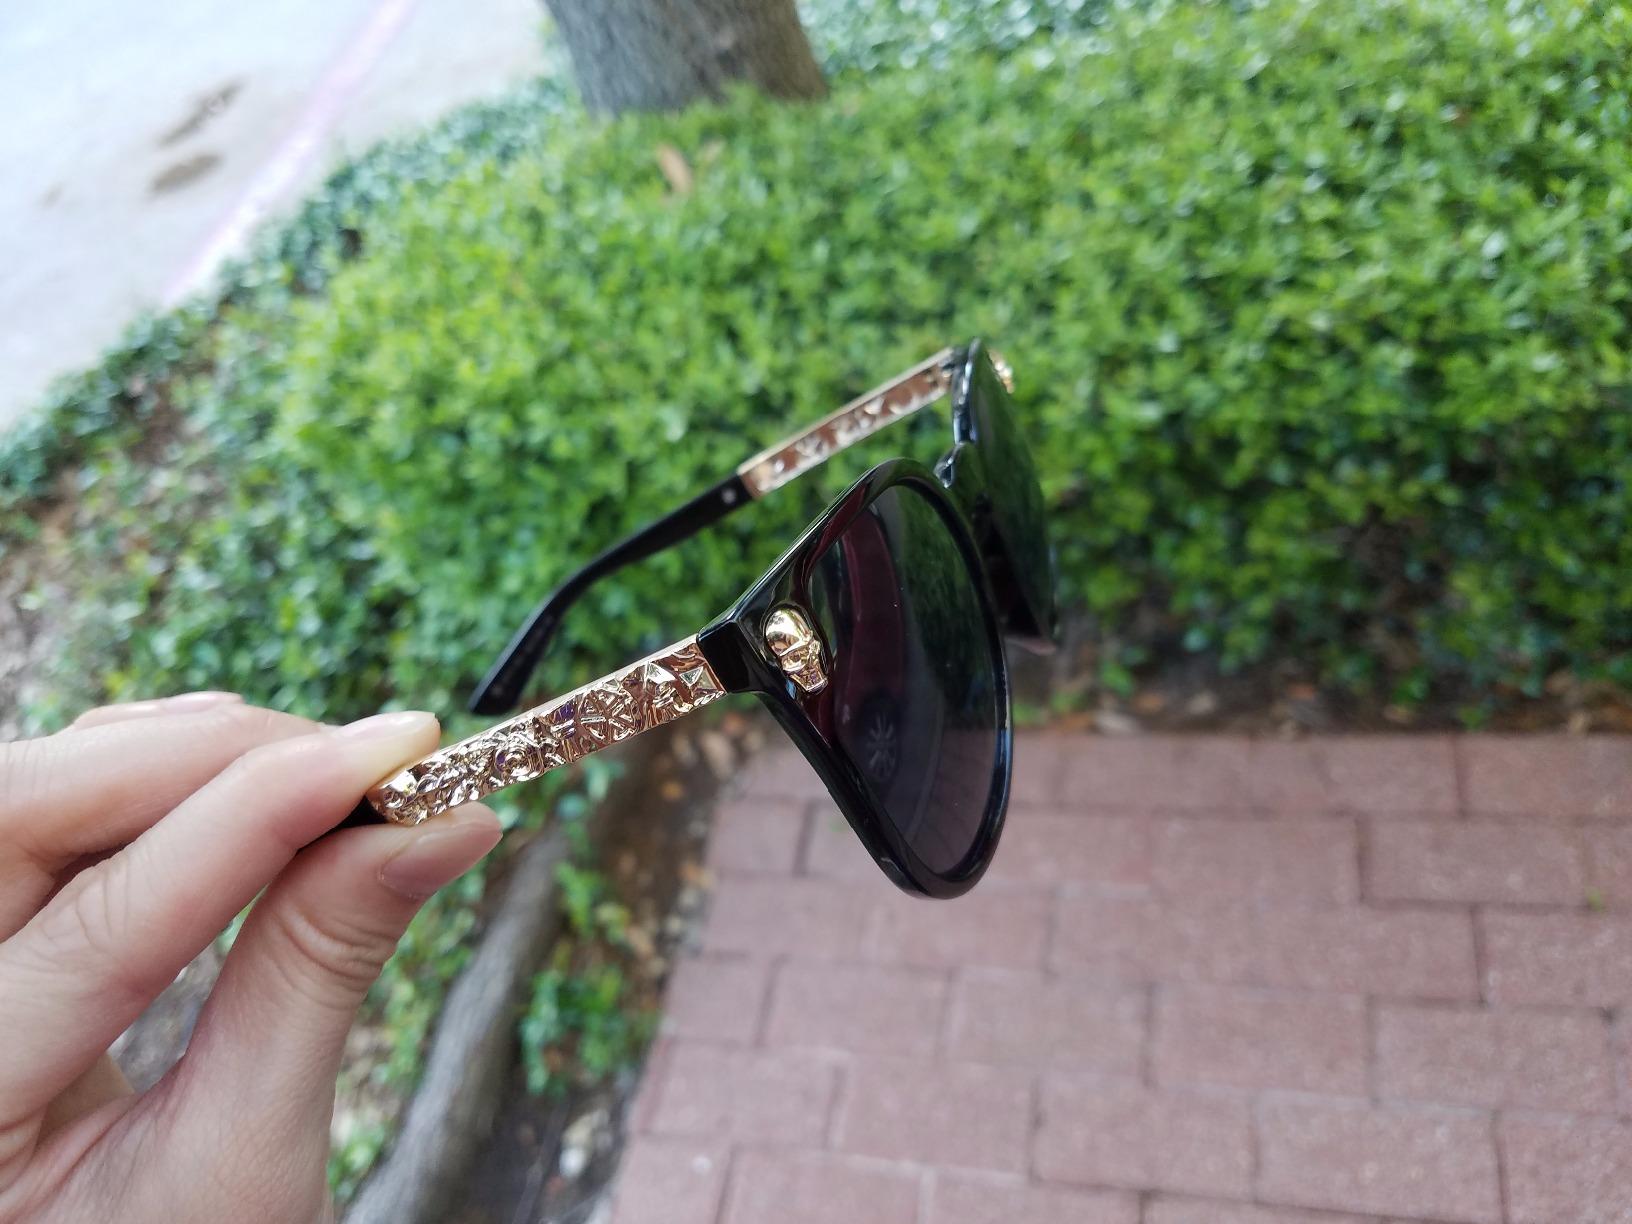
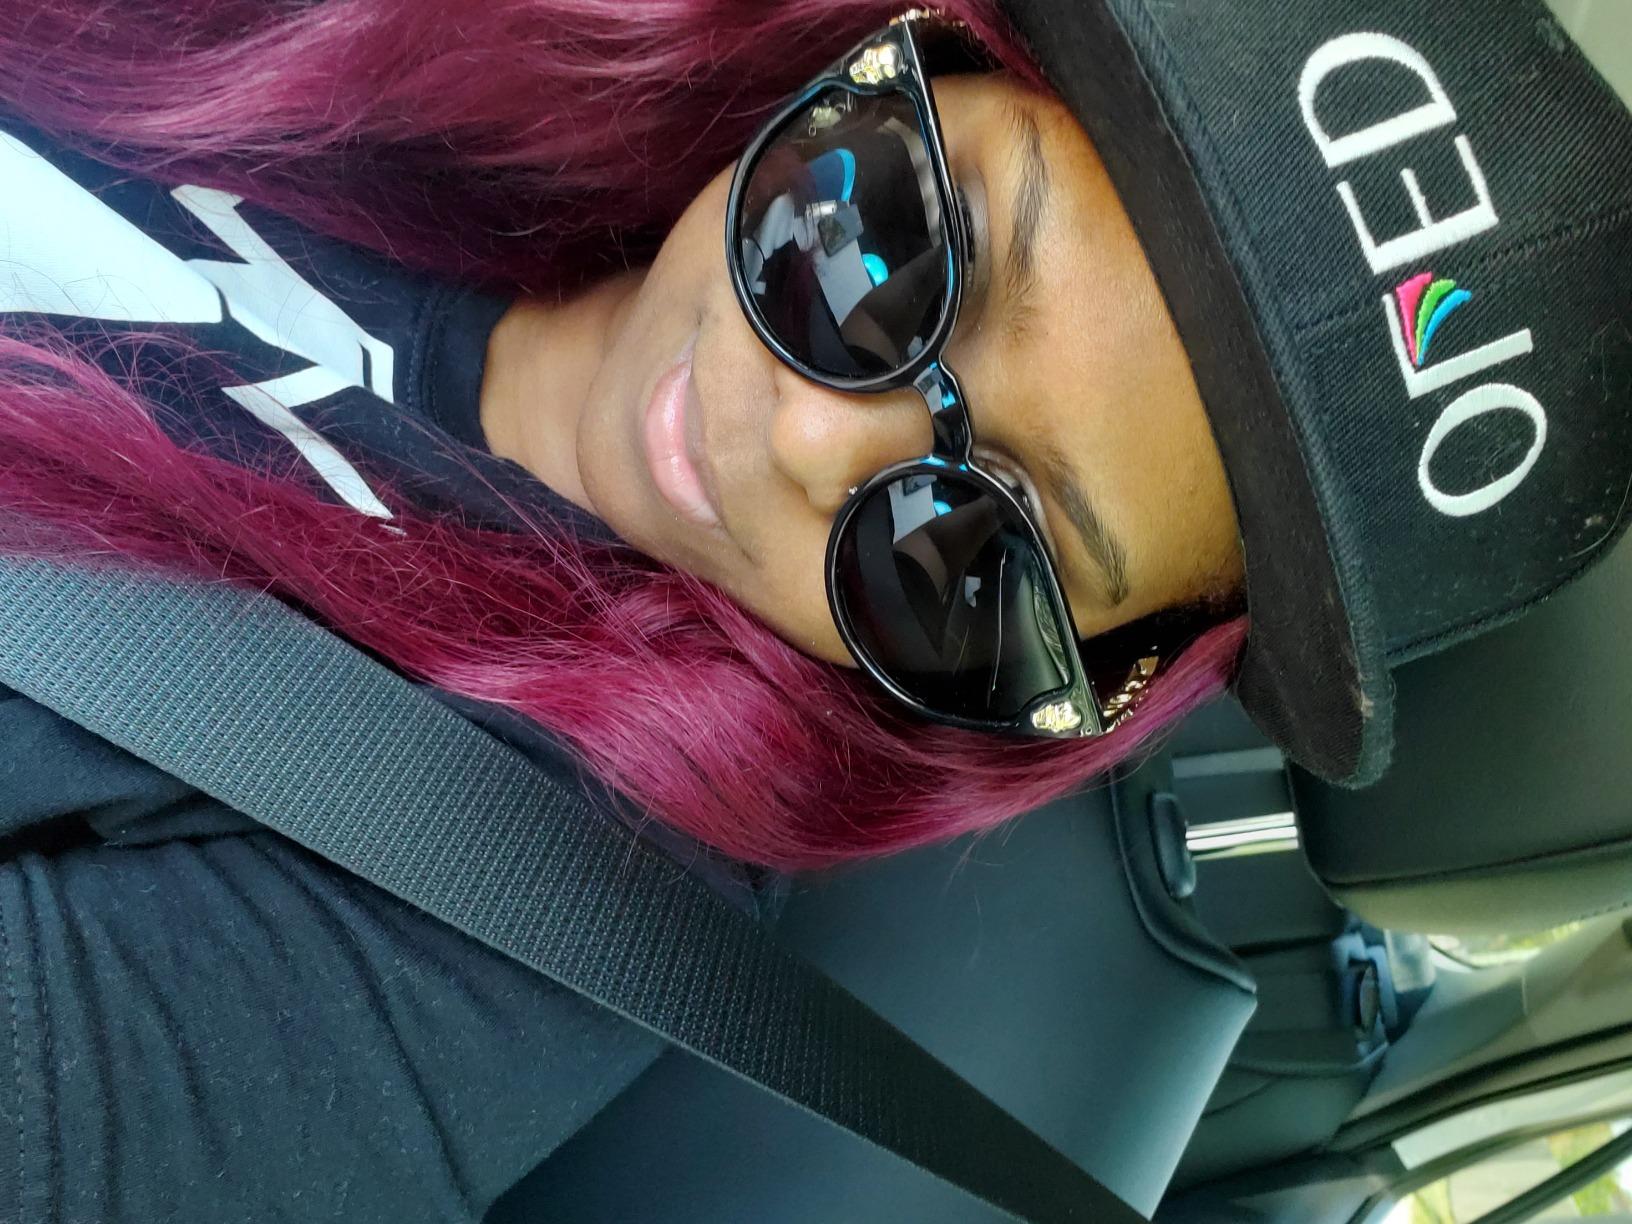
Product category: accessories_sunglasses
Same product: yes